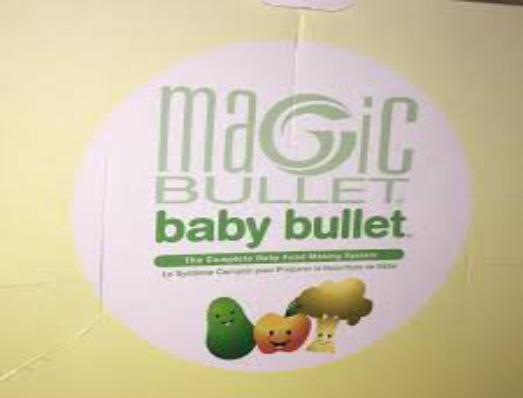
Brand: baby bullet
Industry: Necessities